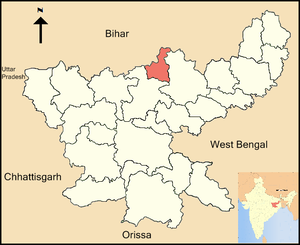
Le district de Koderma est un district de l'état du Jharkhand, en Inde,